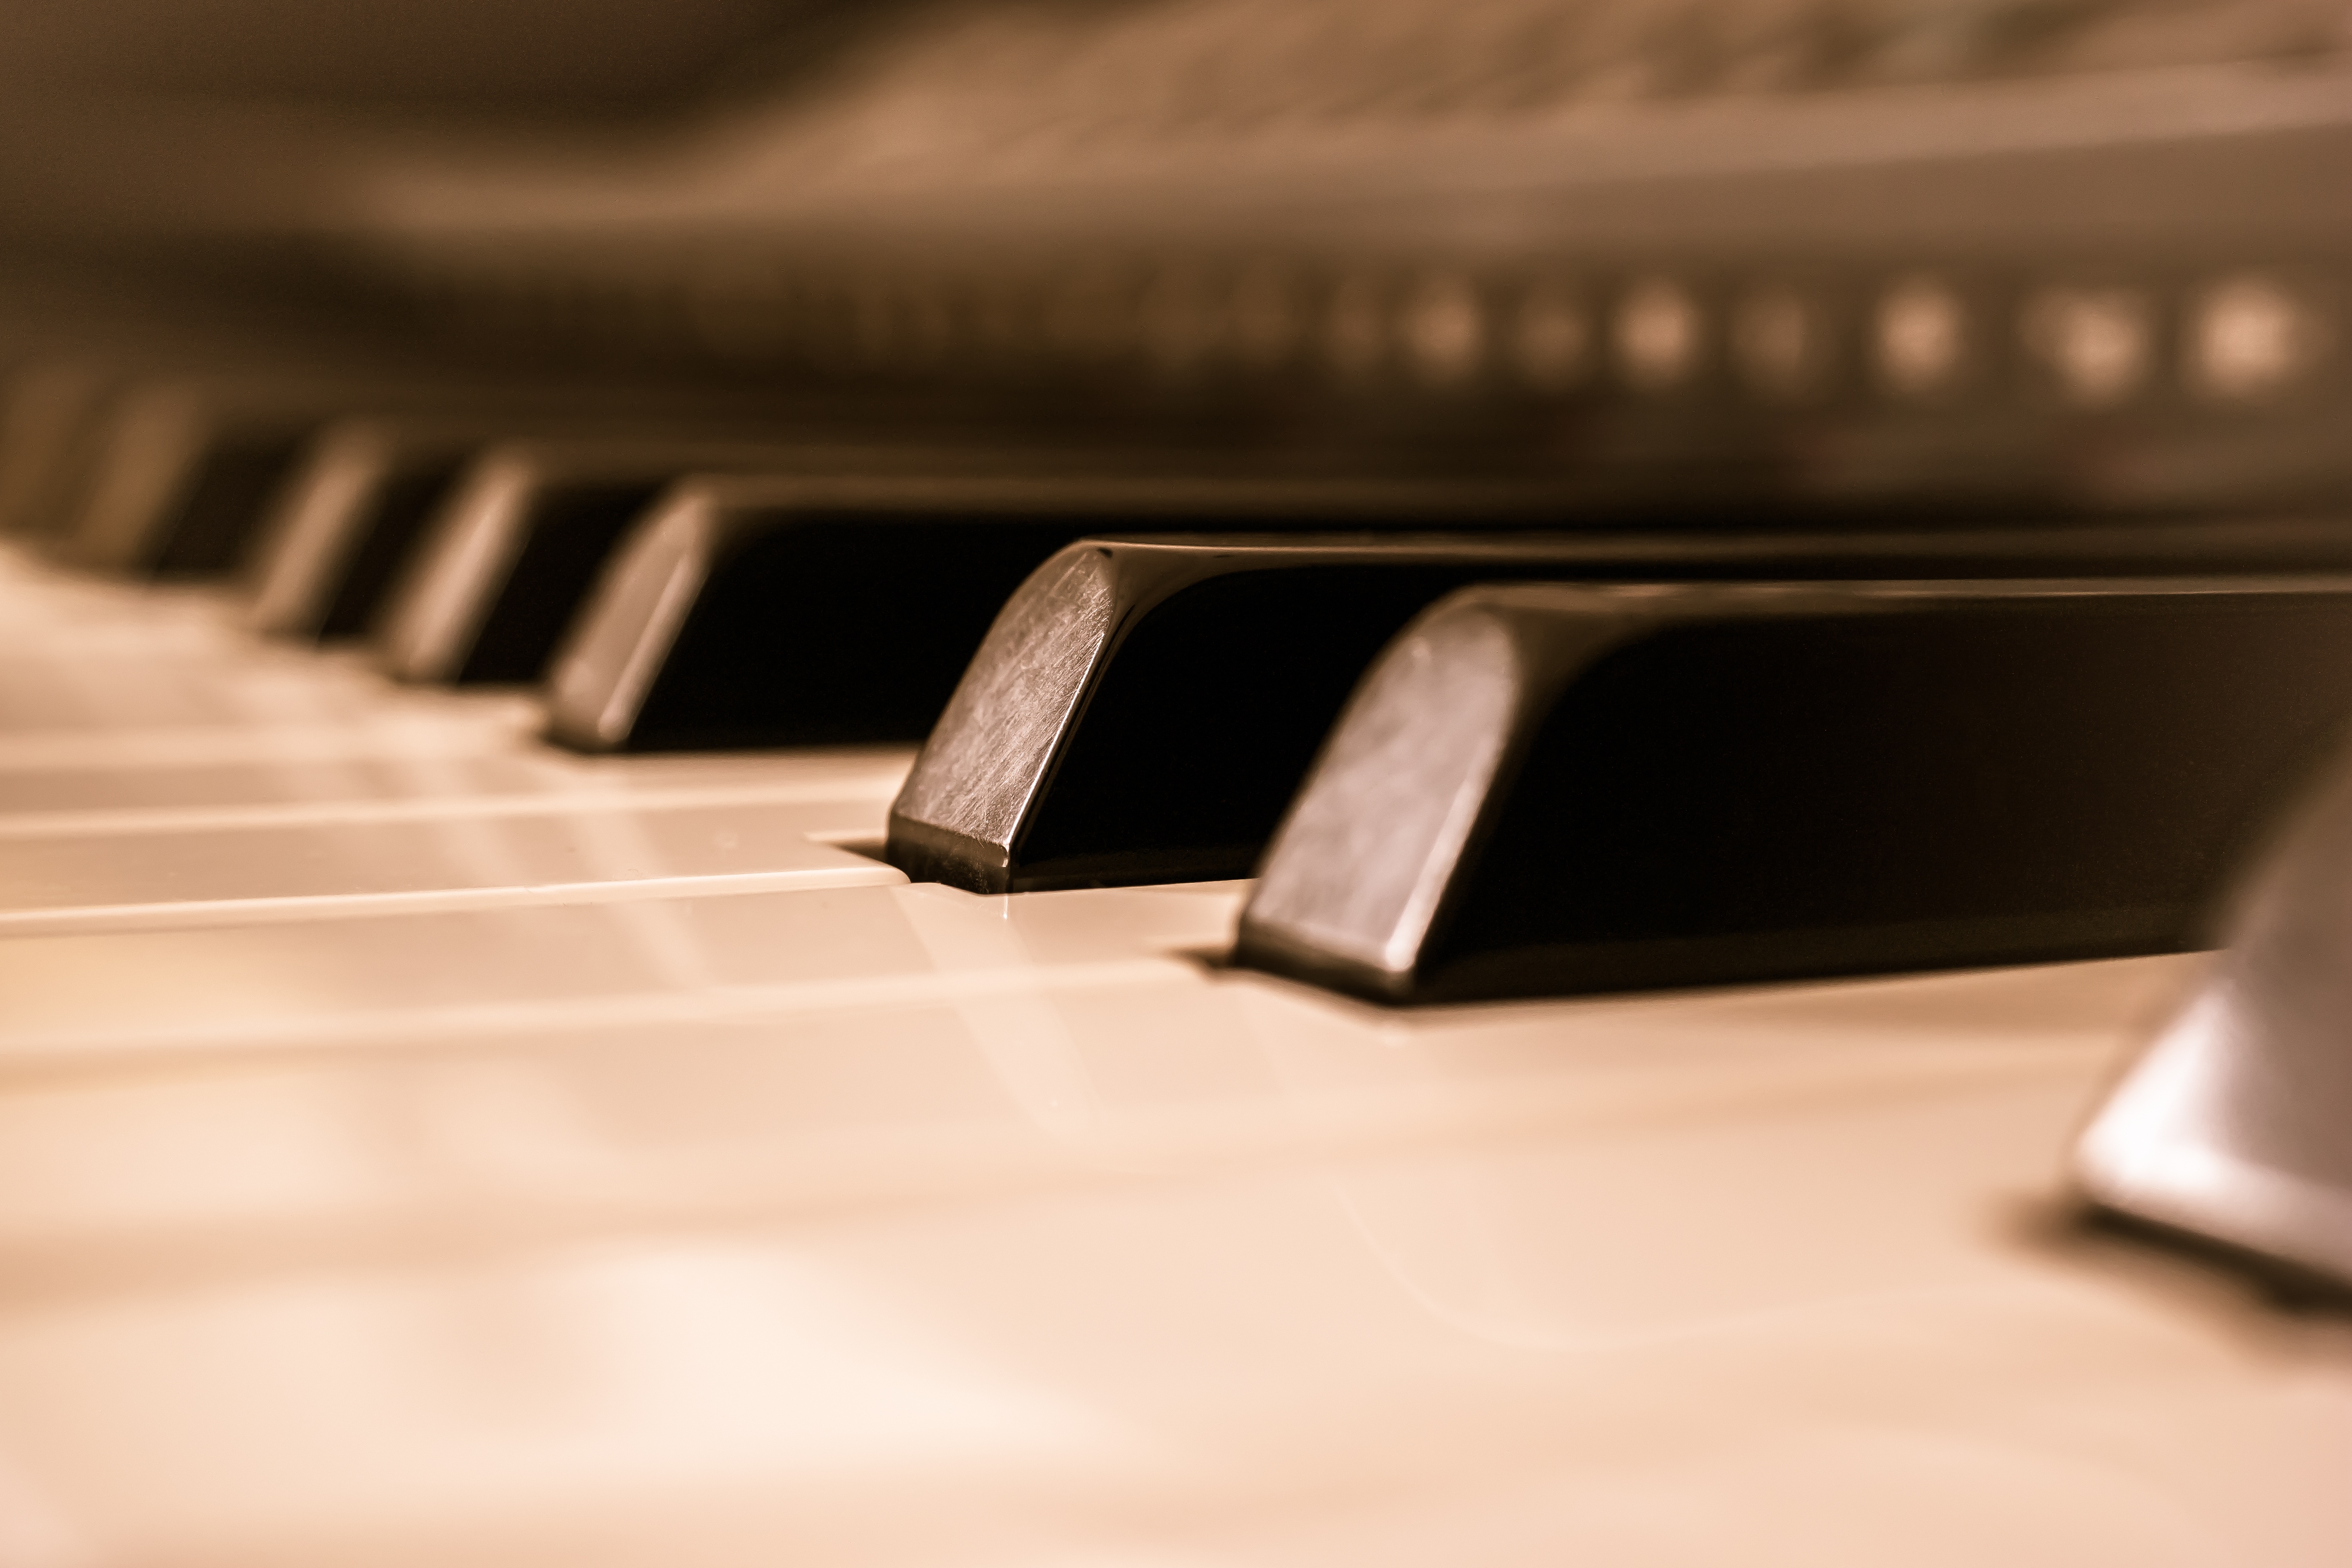
music, keyboard, technology, guitar, instrument, piano, musical instrument, close up, keys, pianist, computer keyboard, piano keyboard, piano keys, classical music, string instrument, digital piano, electronic device, musical keyboard, computer component, plucked string instruments, e piano